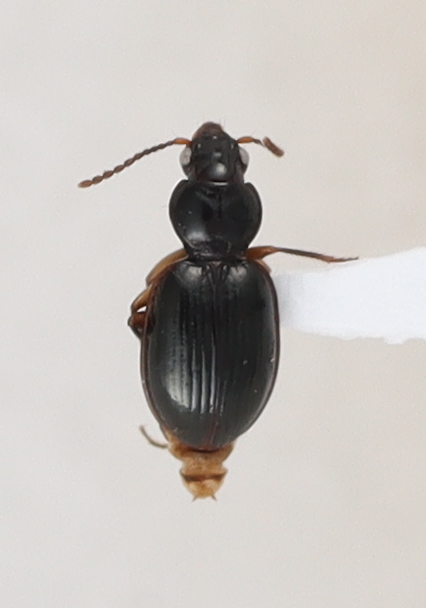
Scientific name: Mecyclothorax konanus
Plot: 14
Trap: S
Collected: 20241009